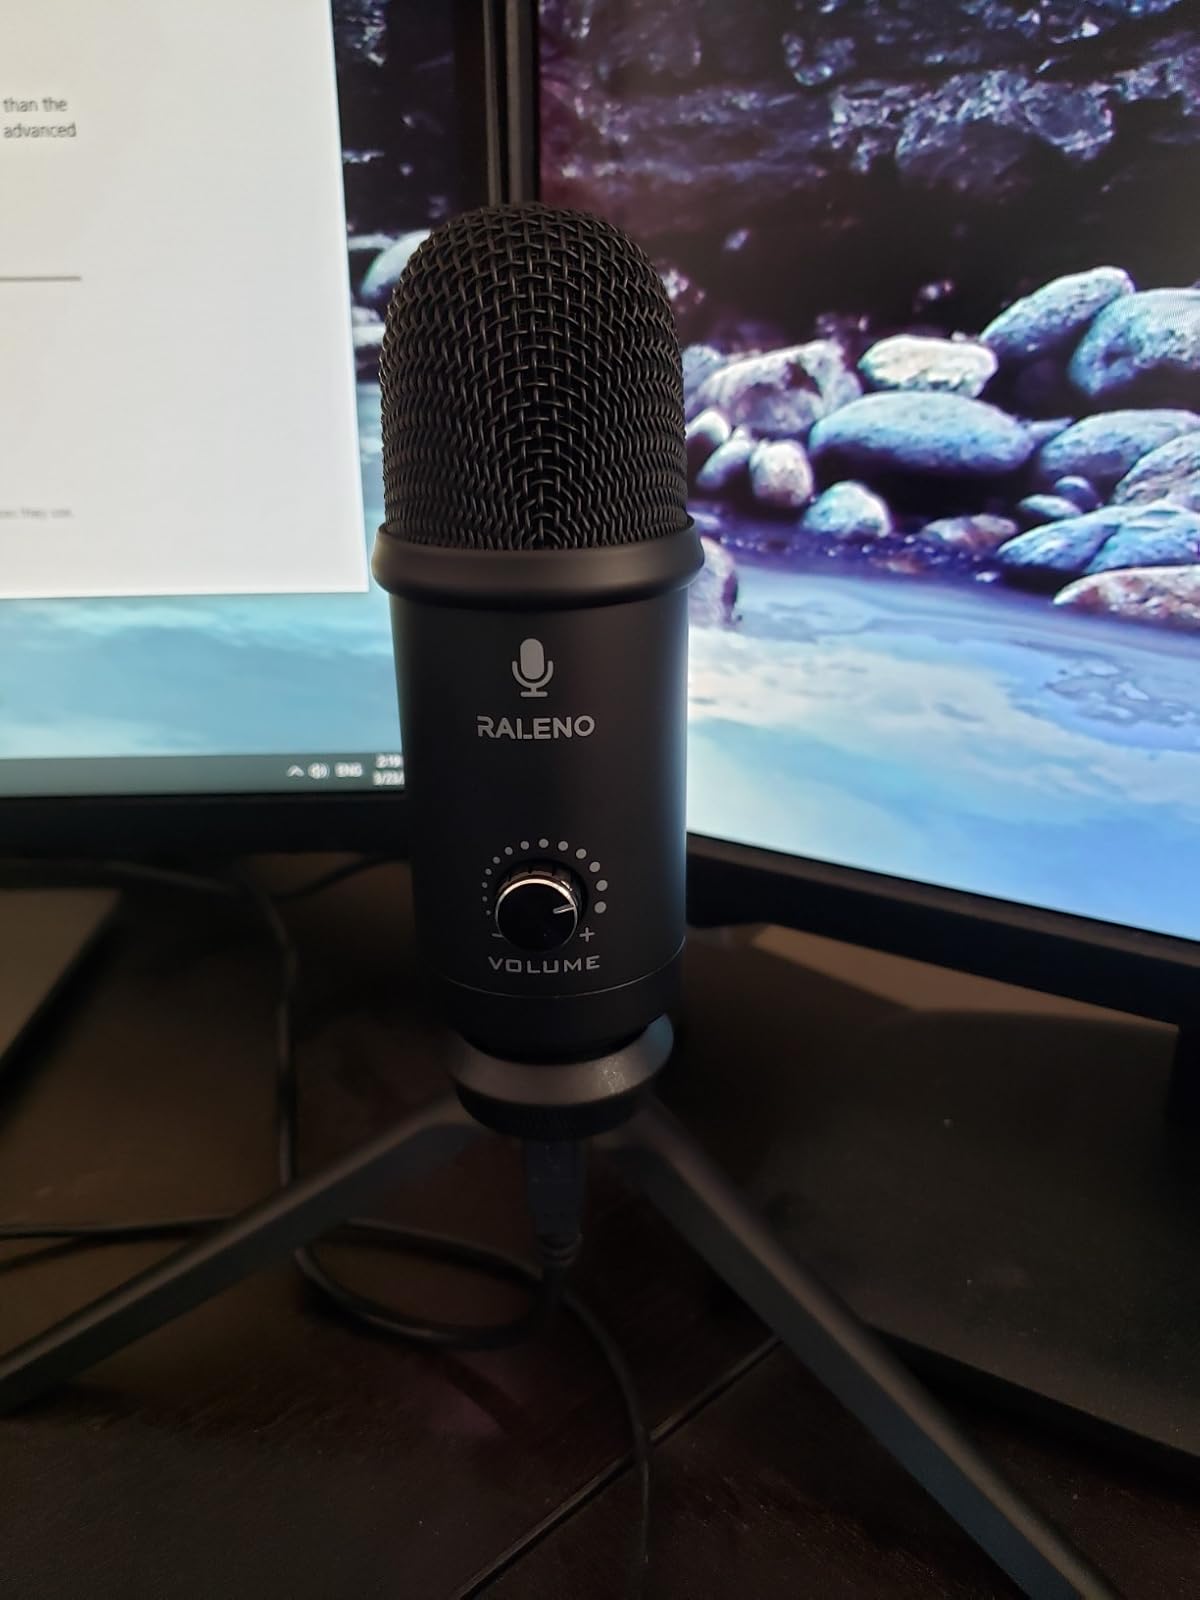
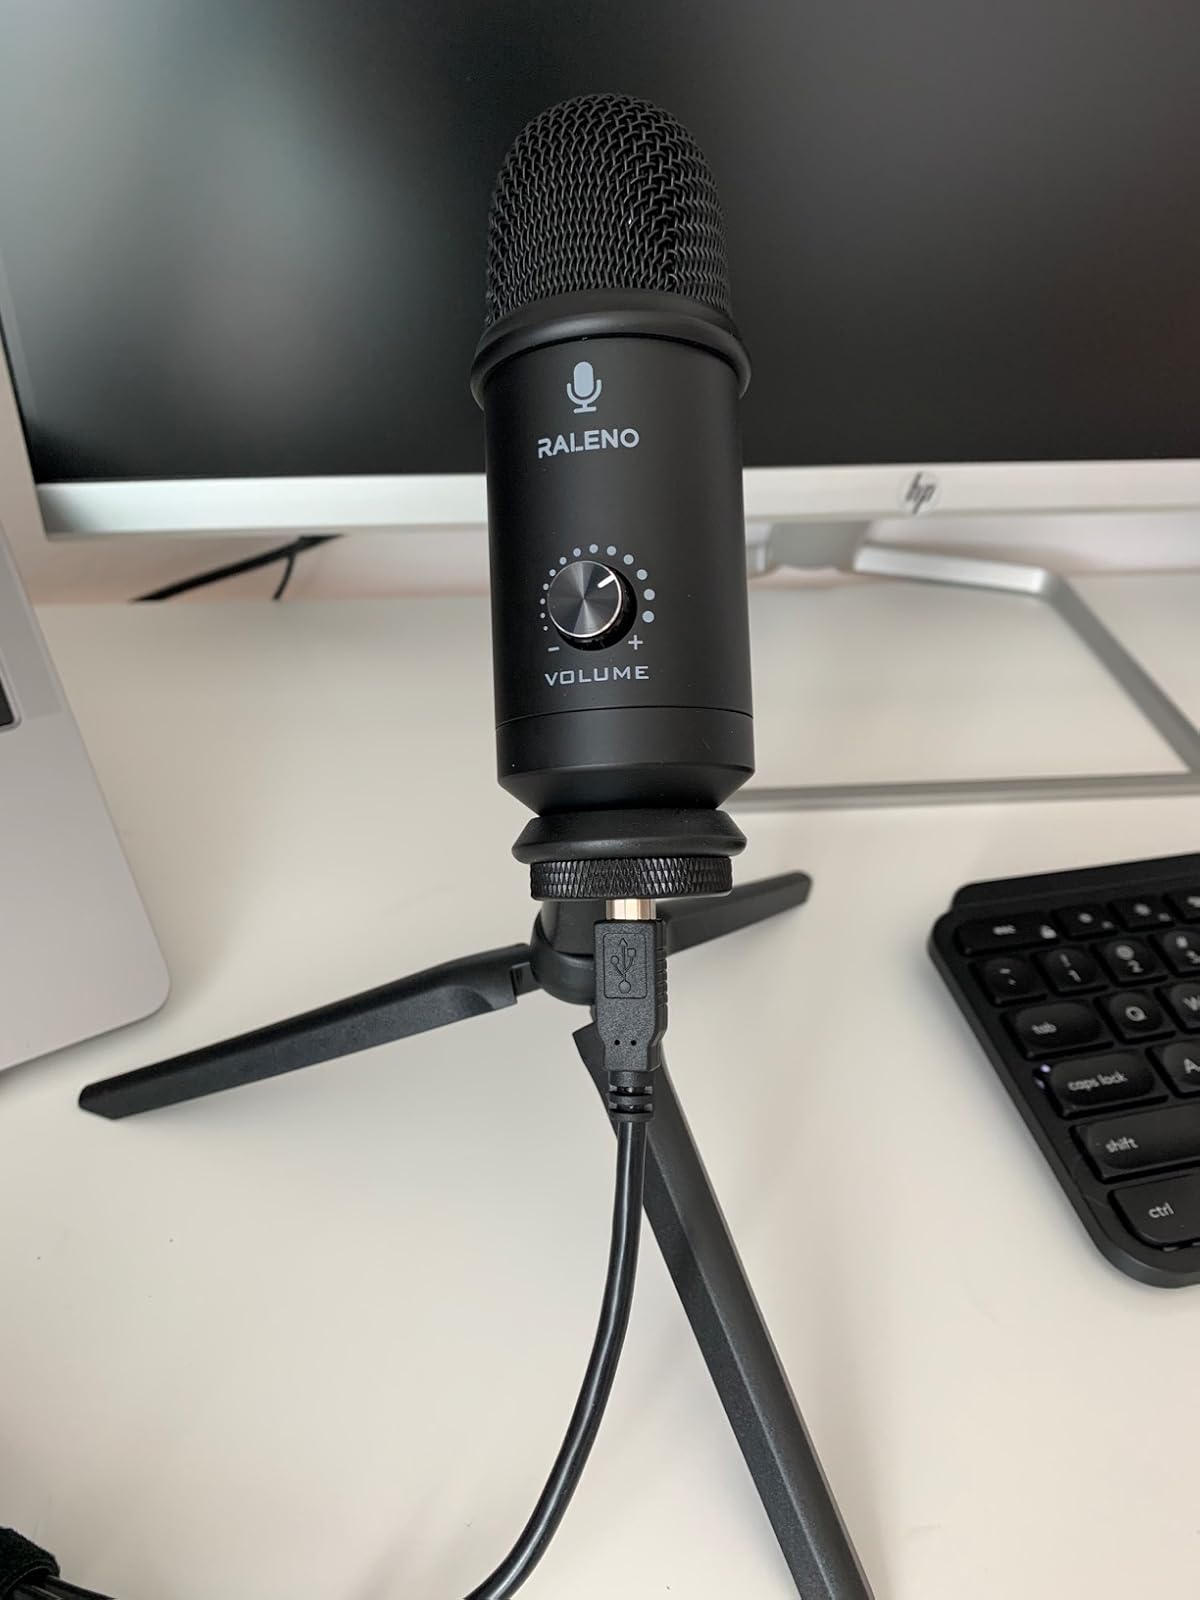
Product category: microphone
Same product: yes